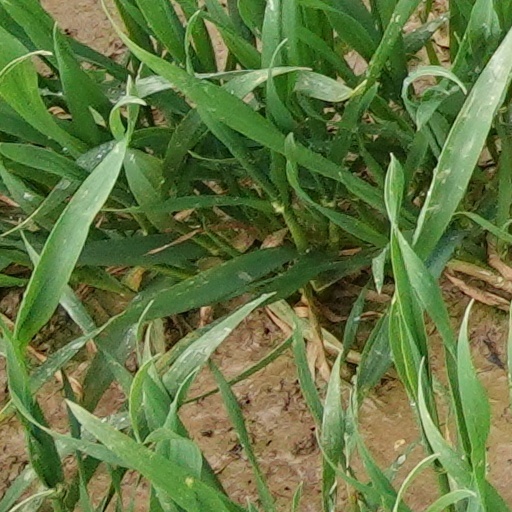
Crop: wheat